Canadian Cascade Arc

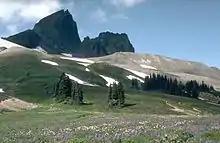
The Black Tusk towering above a flower-covered mountain meadow. The light-coloured ridge to the right is a glacial moraine.

The Table, a hornblende andesite tuya situated about southeast of Mount Price, rises precipitously above glaciated basement rocks. It was formed by volcanic eruptions that thawed through the Cordilleran Ice Sheet. The lava capping The Table was extruded after the volcano was built above lake level. Absence of glacial erratics on its summit and lack of erosional features attributable to glaciation indicates that The Table was formed by subglacial eruptions during the Early Holocene time, just prior to the disappearance of the ice sheet.